Strzeszyn, Poznań

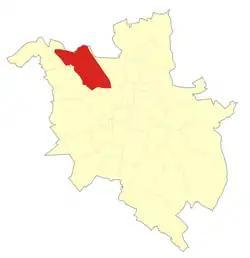
The "osiedle" of Strzeszyn within Poznań

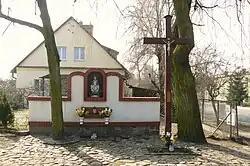
A roadside cross in Old Strzeszyn

Until 1990 Strzeszyn was part of the wider district "(dzielnica)" of Jeżyce, and remains so for certain administrative purposes. In 1996 an "osiedle" (urban neighbourhood with an elected council) of Strzeszyn was created. This, with modified boundaries, is now one of the 42 "osiedles" into which the entire area of Poznań is divided (see Administrative division of Poznań). In 2010 the population of Strzeszyn osiedle was 6,703, and it covered an area of .